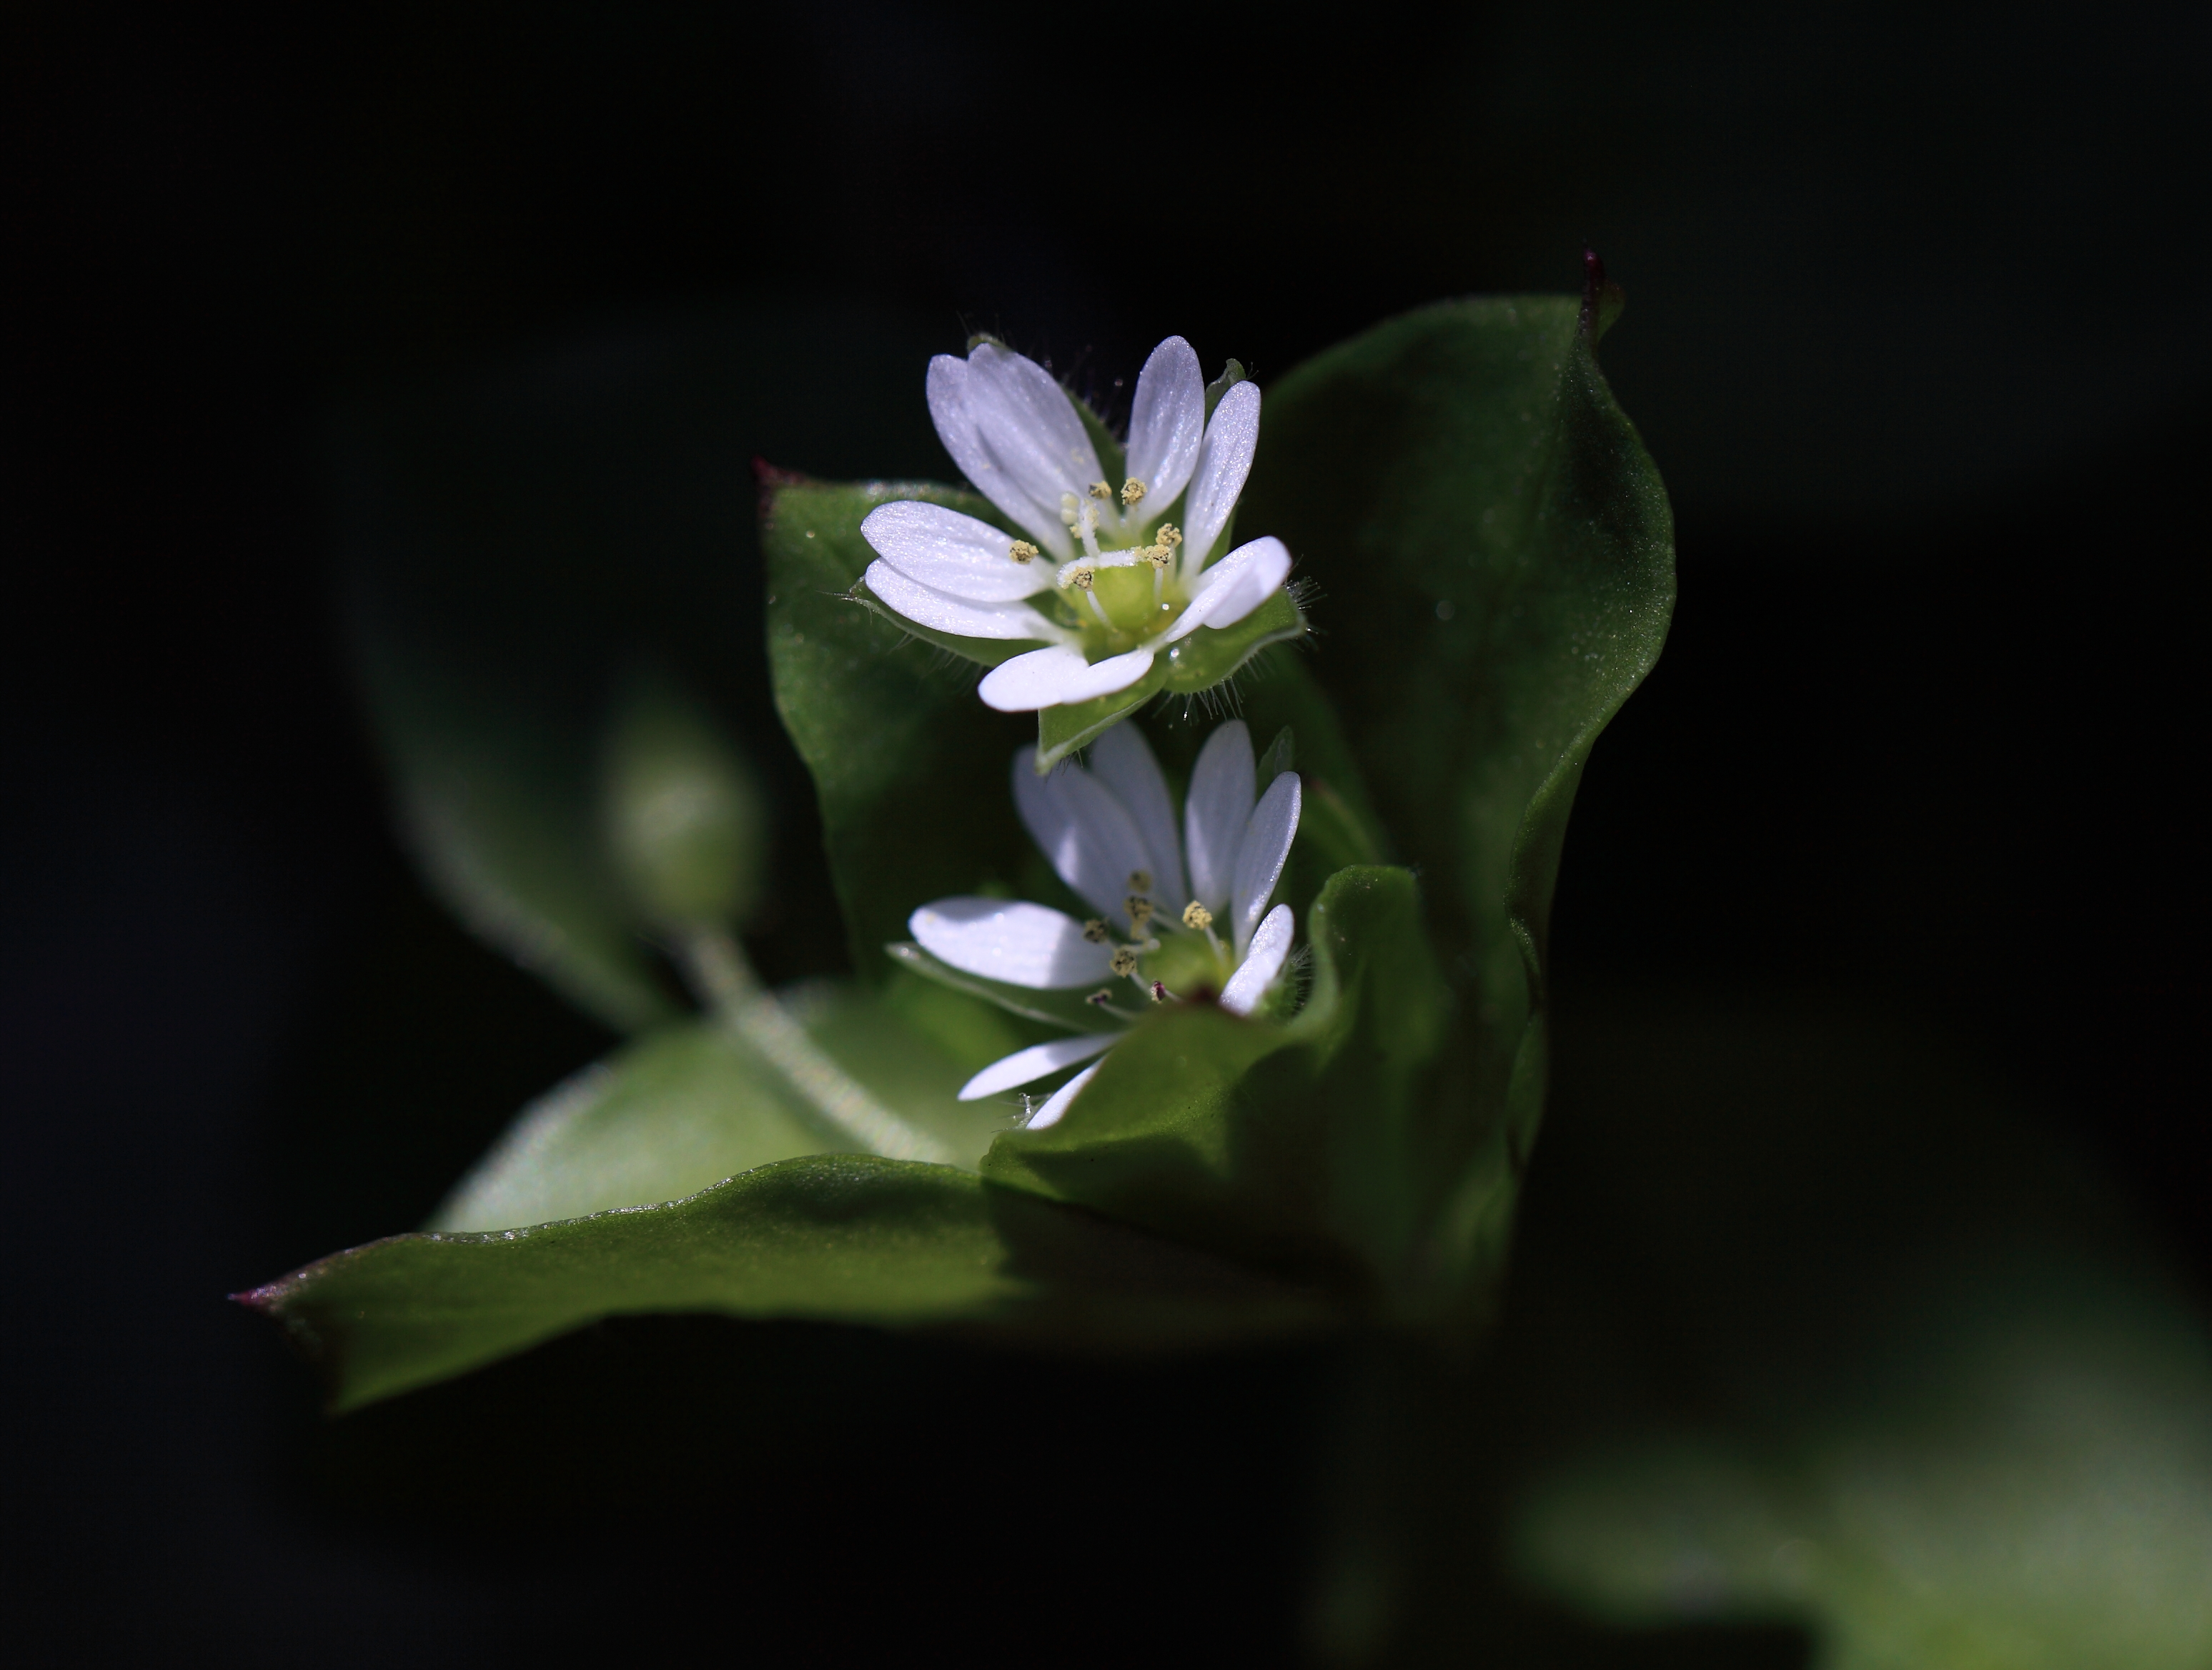
nature, blossom, plant, photography, leaf, flower, petal, green, high, botany, flora, wildflower, close up, 5d, hires, bud, markii, hi, res, resolution, saitama, kawaguchi, macro photography, flowering plant, plant stem, land plant